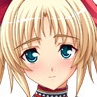
Portrait style: Anime Portrait